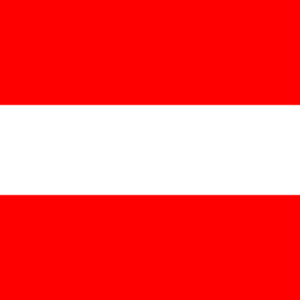
Balisage du sentier européen de grande randonnée E5 Italiano: segno di marcatura dell'E5